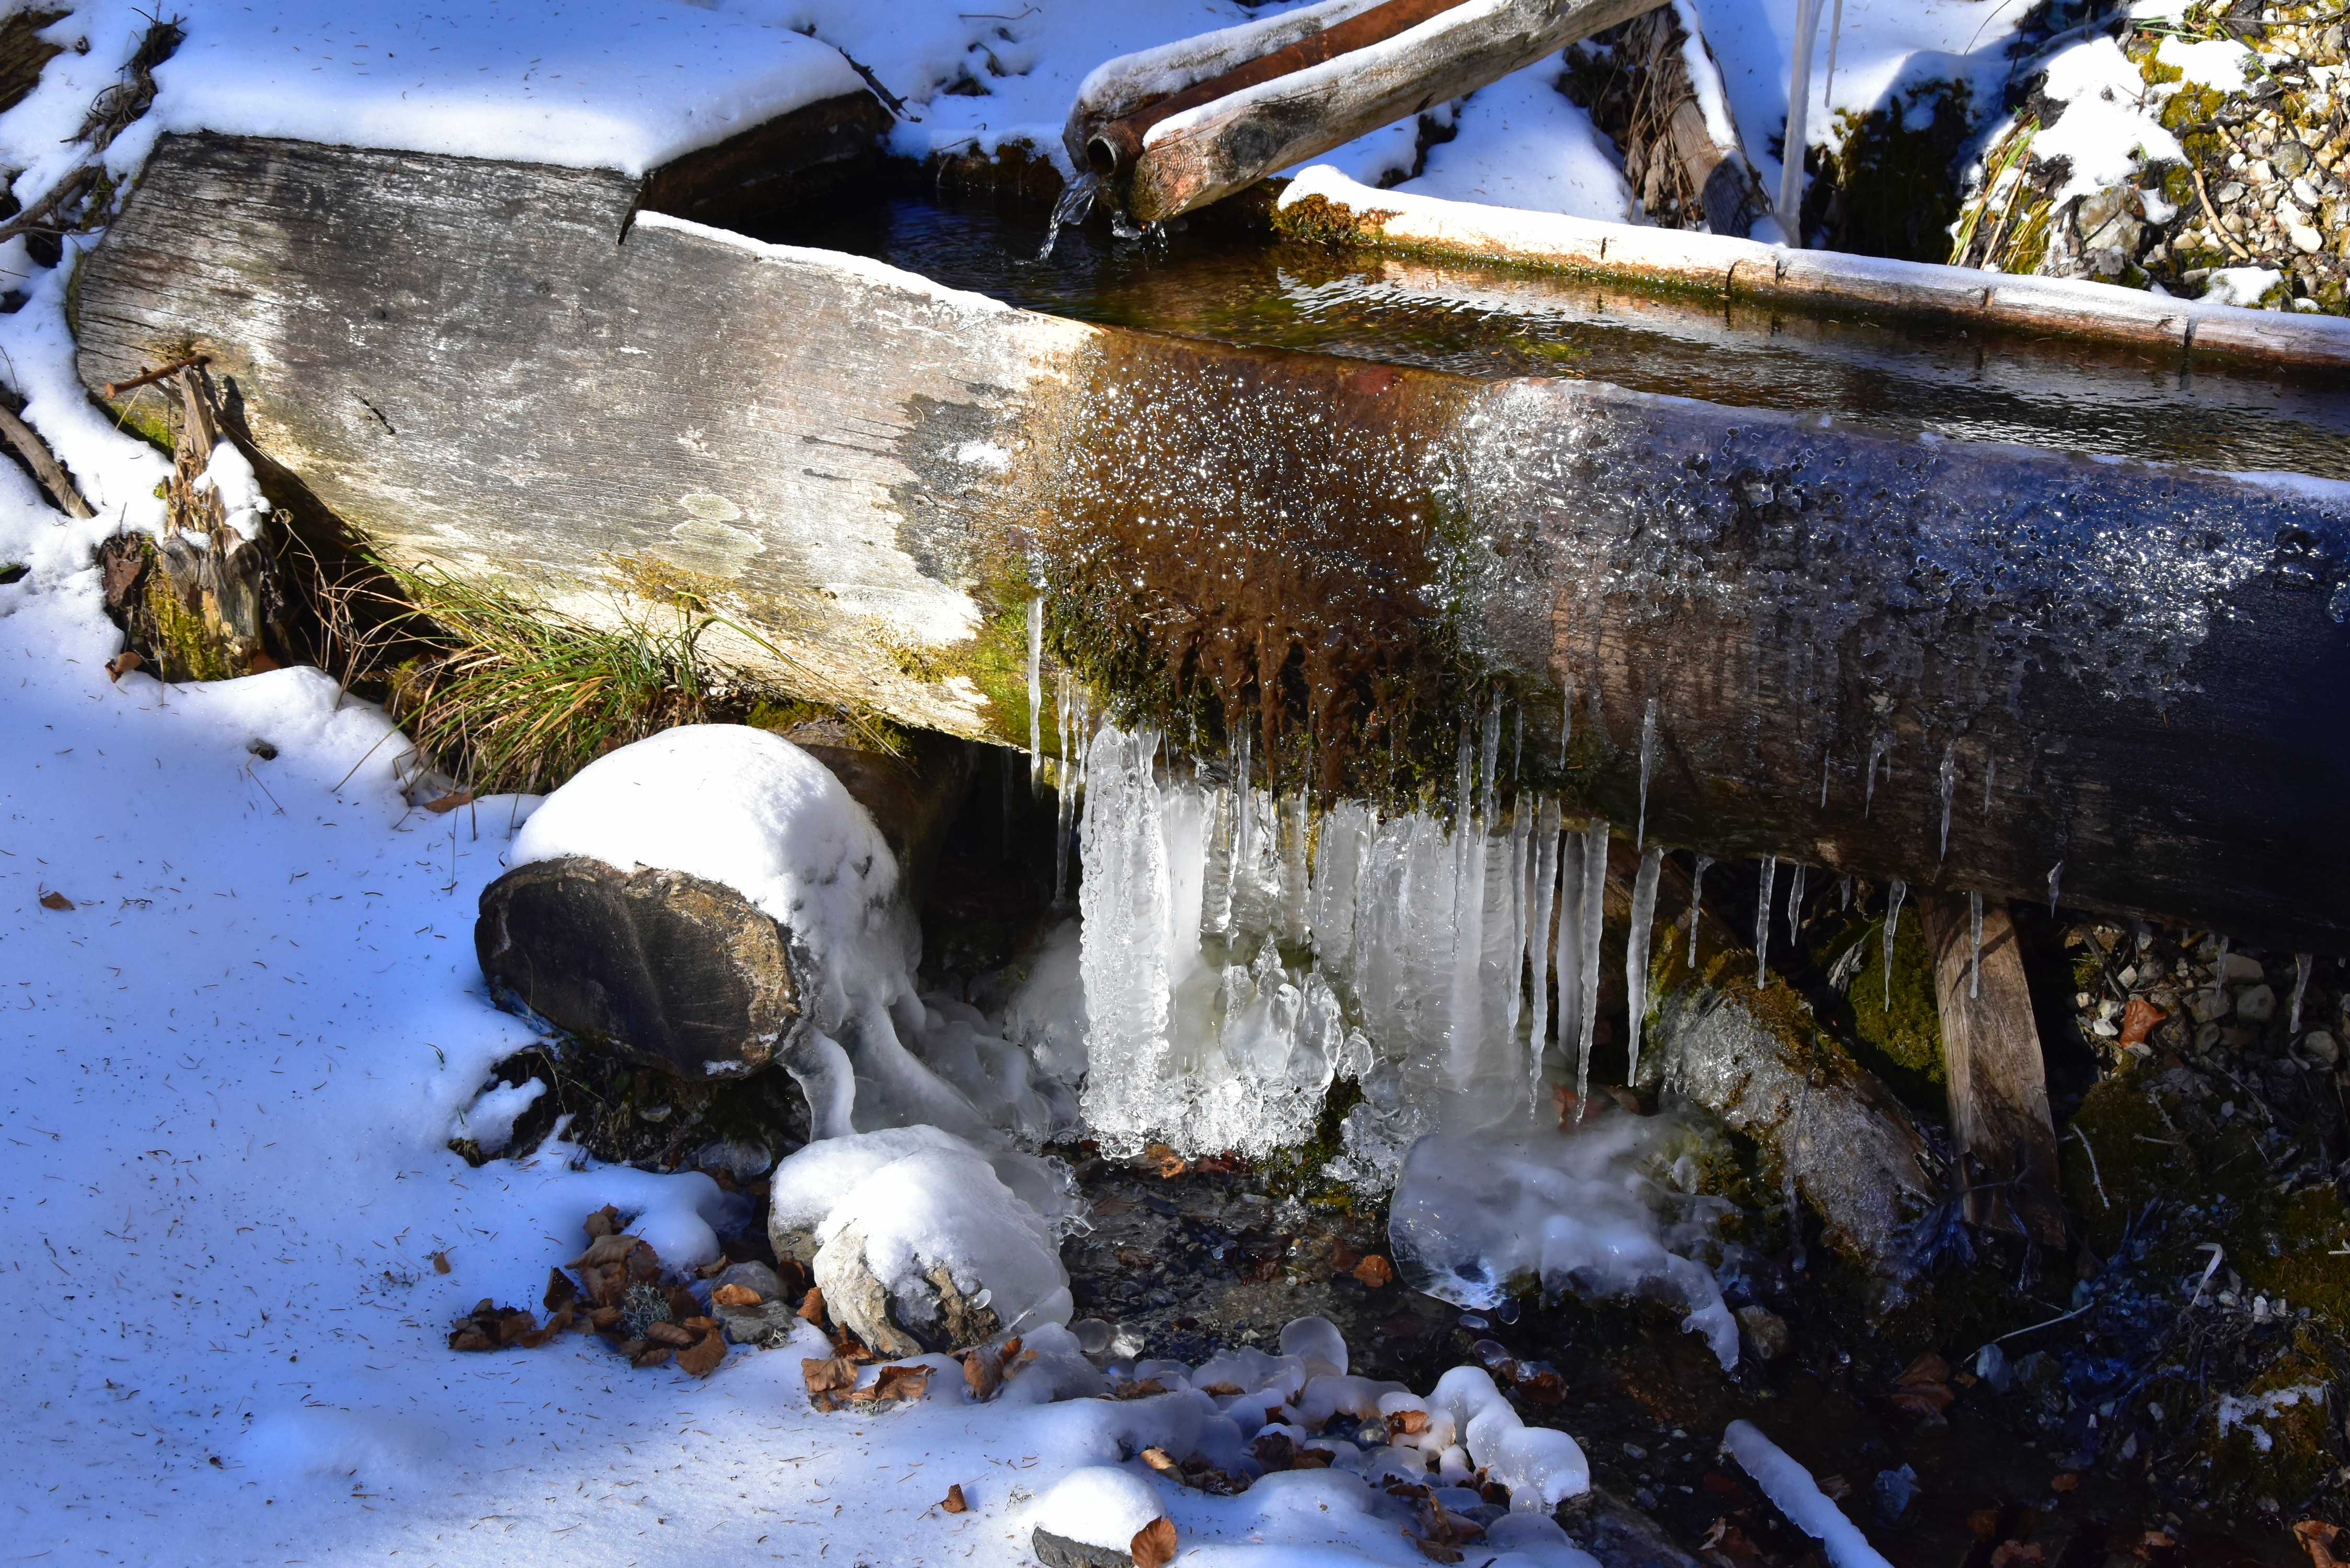
water, snow, winter, reflection, season, waste